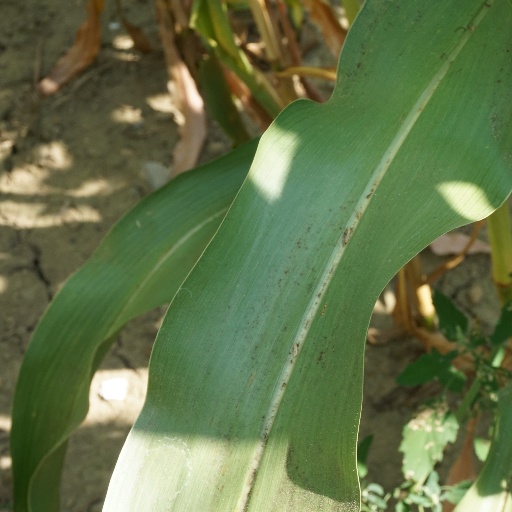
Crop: maize; corn